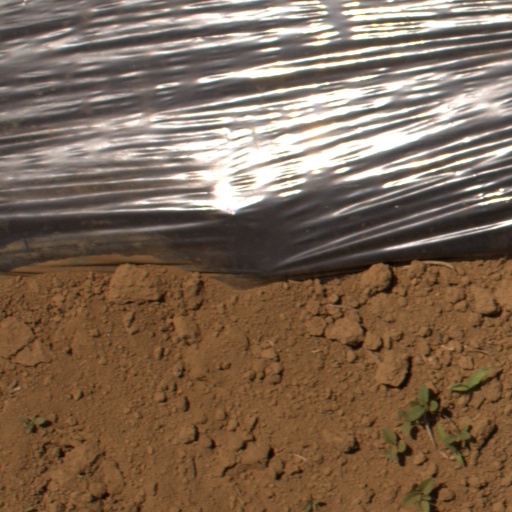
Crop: Jerusalem artichoke